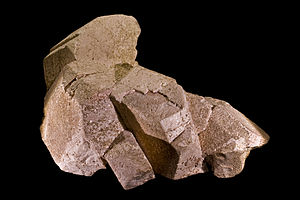
Mohs' skala
Mohs' skala er en hårdhedsskala udarbejdet i 1824 af den østrigske mineralog Friedrich Mohs.